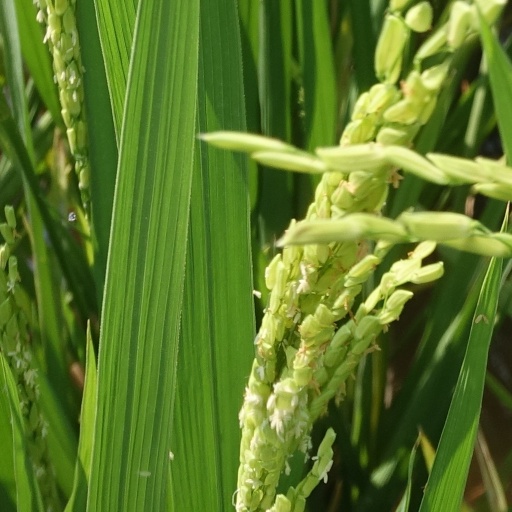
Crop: rice